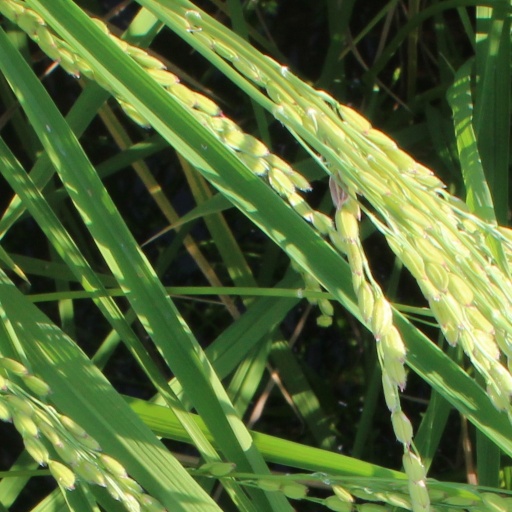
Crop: rice